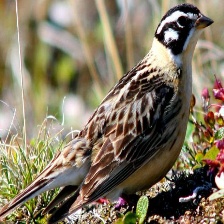
Species: SMITHS LONGSPUR
Scientific name: CALCARIUS PICTUS